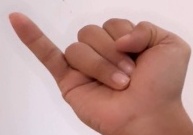
ASL sign: J